Barry Kitson

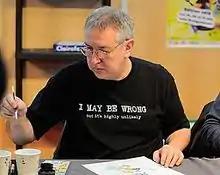
Barry Kitson in 2014

Kitson's first professional work was "Spider-Man" for Marvel UK. He also drew many stories for "2000 AD", beginning with a "Future Shocks" tale written by Peter Milligan as well as others by Grant Morrison, and going on to achieve great acclaim with his detailed work on Judge Anderson written by Alan Grant.